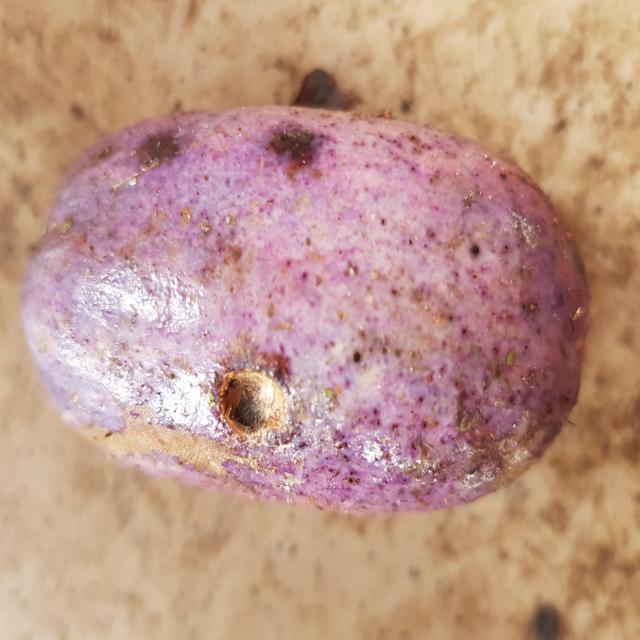
Plum grade: unripe